Henry Huttleston Rogers

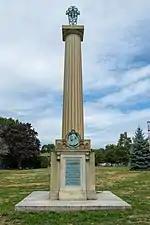
A granite memorial to Rogers on the Fairhaven High School lawn

In 1890 the U.S. Congress passed the Sherman Antitrust Act. This act is the source of all American anti-monopoly laws. The law forbids every contract, scheme, deal, conspiracy to restrain trade. It also forbids inspirations to secure monopoly of a given industry. The Standard Oil Trust attracted attention from antitrust authorities. The Ohio Attorney General filed and won an antitrust suit in 1892.